Bromus madritensis

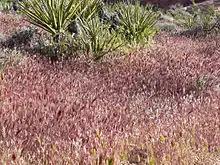
Reddish subspecies "rubens" habit

"Bromus madritensis" is a winter annual grass, growing solitary or tufted, with erect or ascending culms growing high. The leaf sheaths are downy or slightly hairy. The grass lacks auricles and the glabrous ligules are long. Its flat leaf blades are either glabrous or slightly hairy, and measure long and wide. The erect and ellipsoid panicles are long and wide, with short branches that ascend and slightly spread. The branches never droop and bear one or two spikelets each. The spikelets are long, longer than the panicle branches, and bear seven to eleven florets. The spikelets vary in color from green to distinctly purplish-red. The lightly hairy glumes taper at their ends and have translucent margins. The lower glumes are one-nerved and long, and the upper glumes are three-nerved and long. The glabrous and slightly rough lemmas are long. The lemmas are hairier towards their edges and have five to seven veins. The awns are about the same length, long, and curve slightly. The anthers are long. The caryopses are as long as .